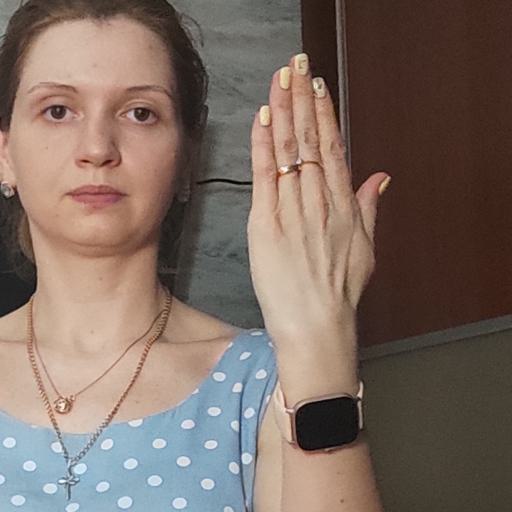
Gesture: stop_inverted